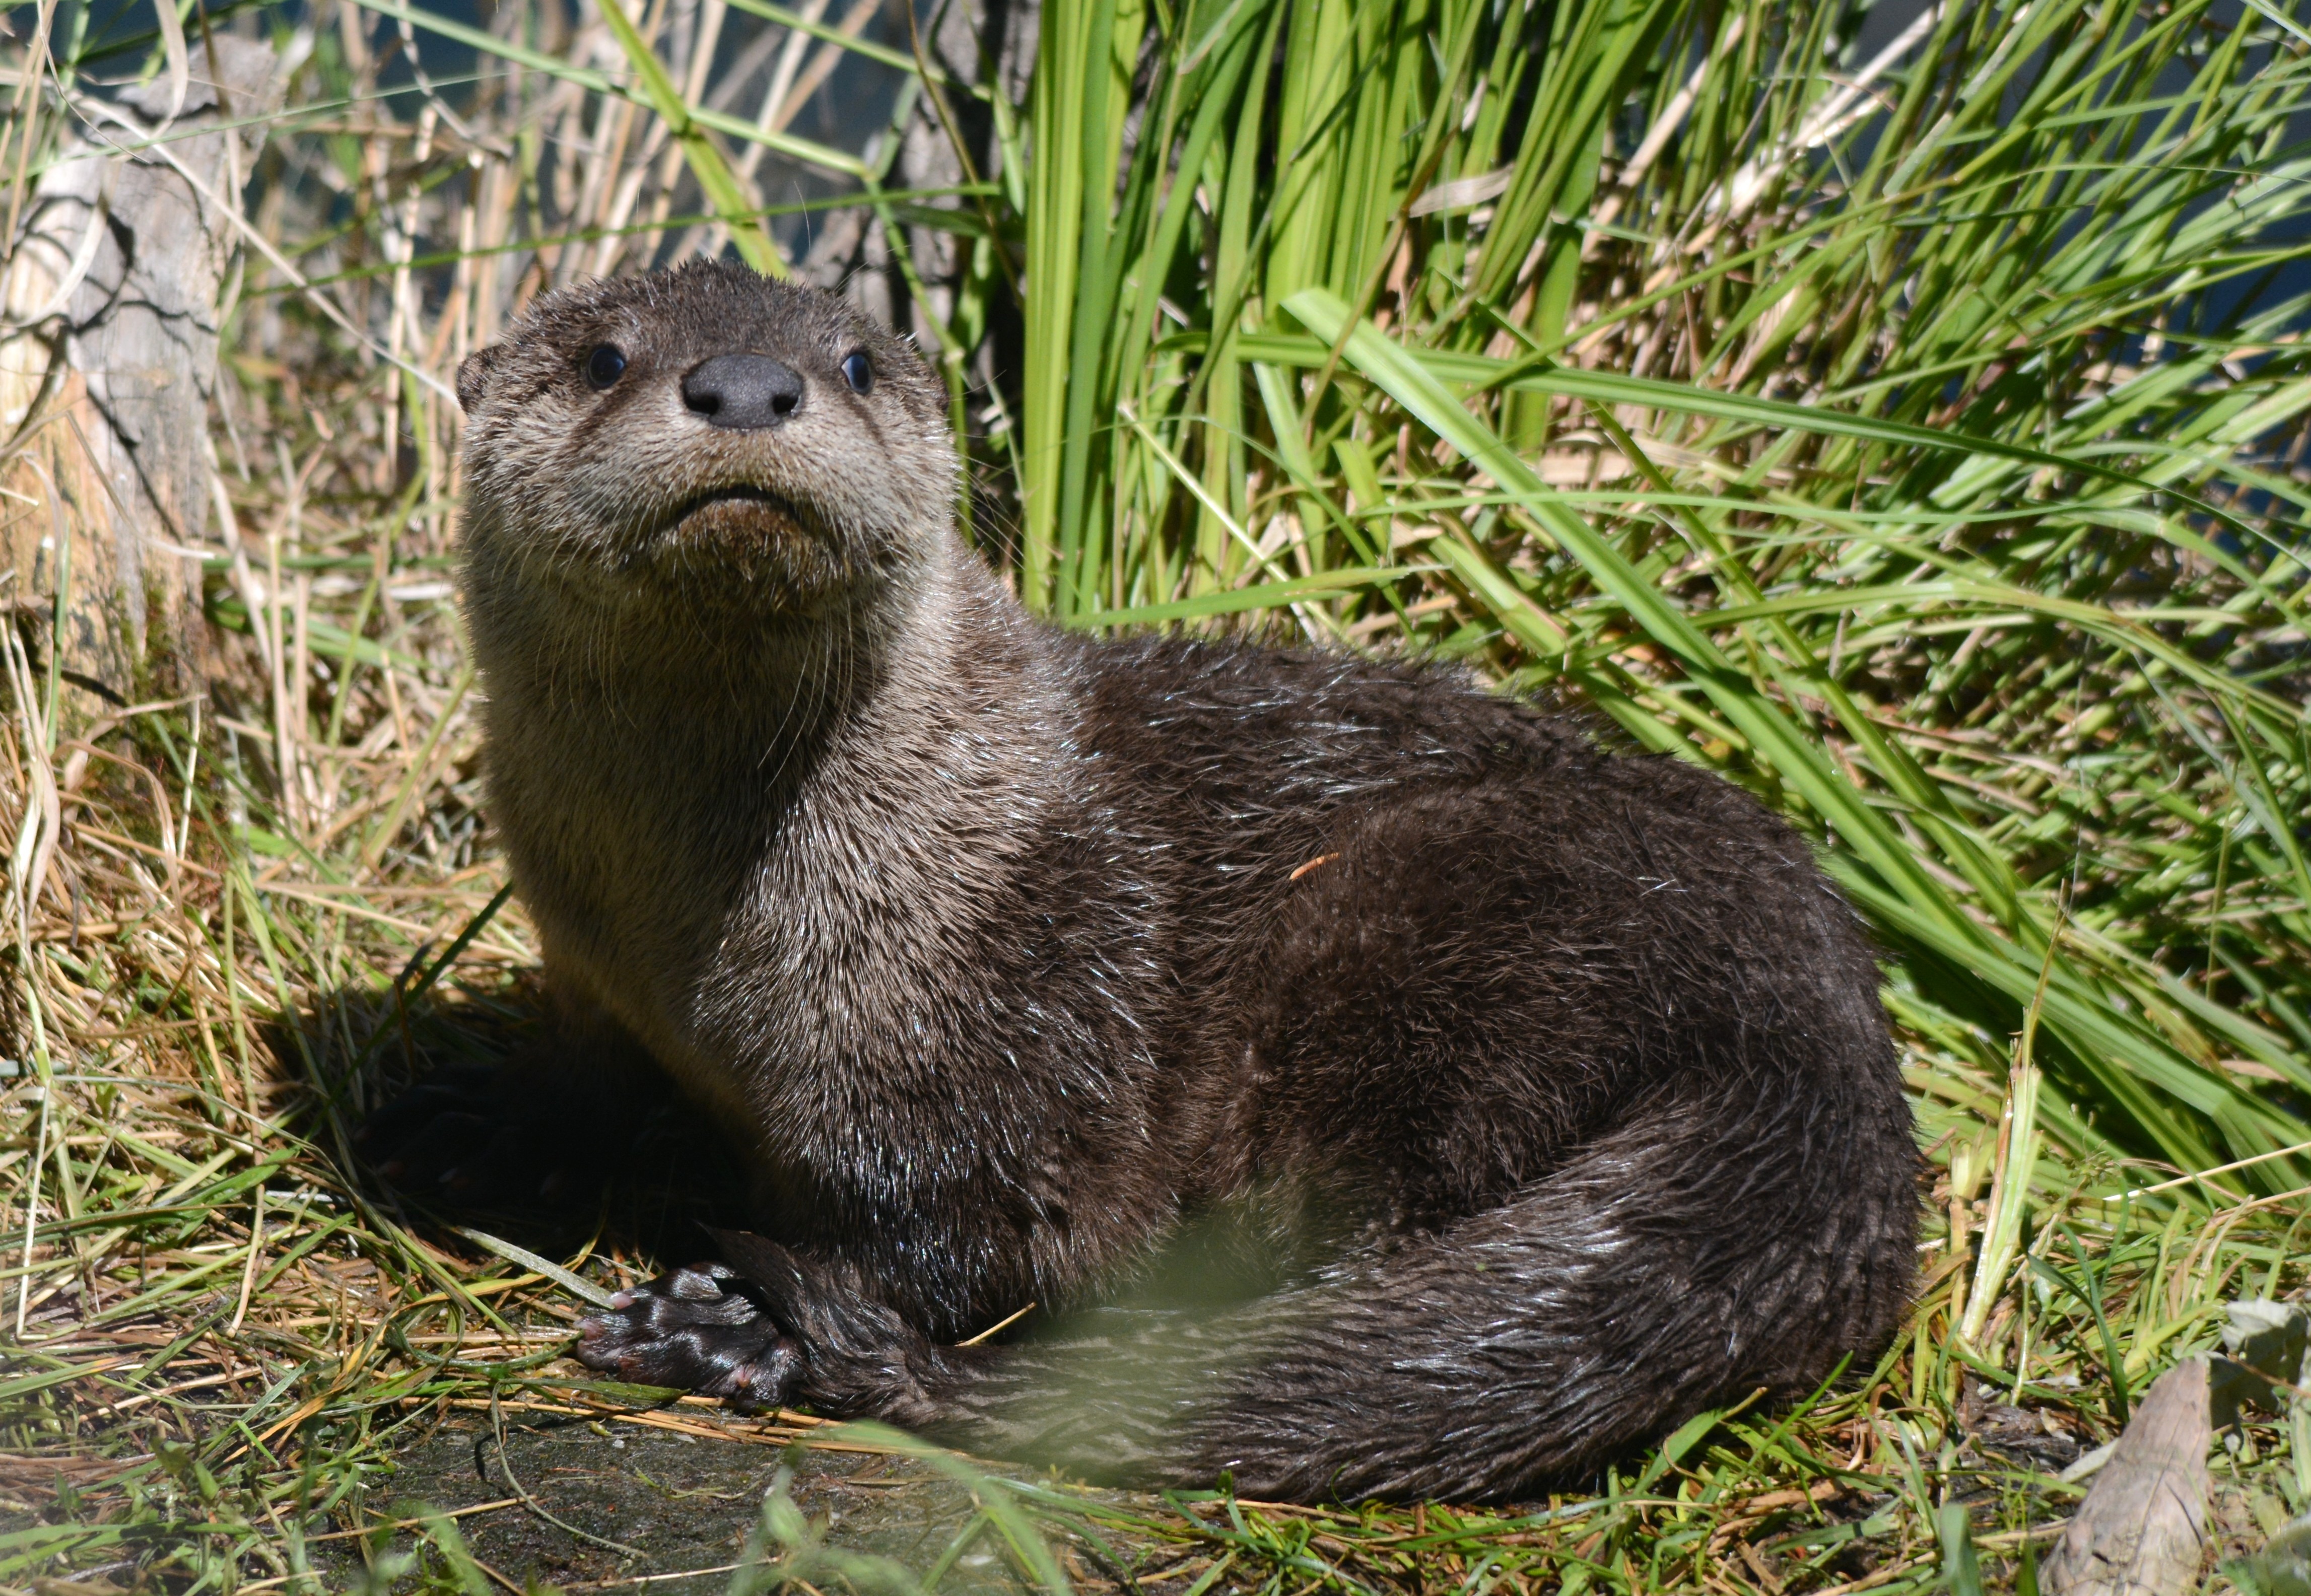
water, nature, lake, wet, animal, wildlife, zoo, fur, young, brown, mammal, aquatic, fauna, swimming, playful, swimmer, yellowstone, whiskers, mountains, furry, vertebrate, otter, wyoming, active, mink, marmot, yellowstone national park, yellowstone lake, mustelidae